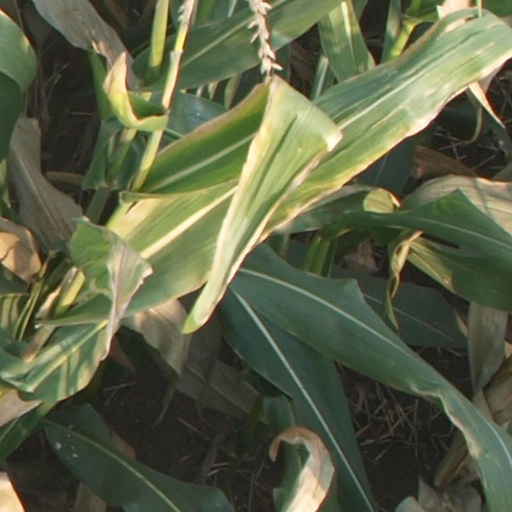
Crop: maize; corn